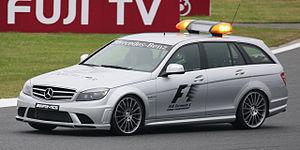
Le Grand Prix du Japon 2008, disputé sur le circuit de Fuji le 12 octobre 2008, est la 801ᵉ course du championnat du monde de Formule 1 courue depuis 1950 et la seizième manche du championnat 2008.